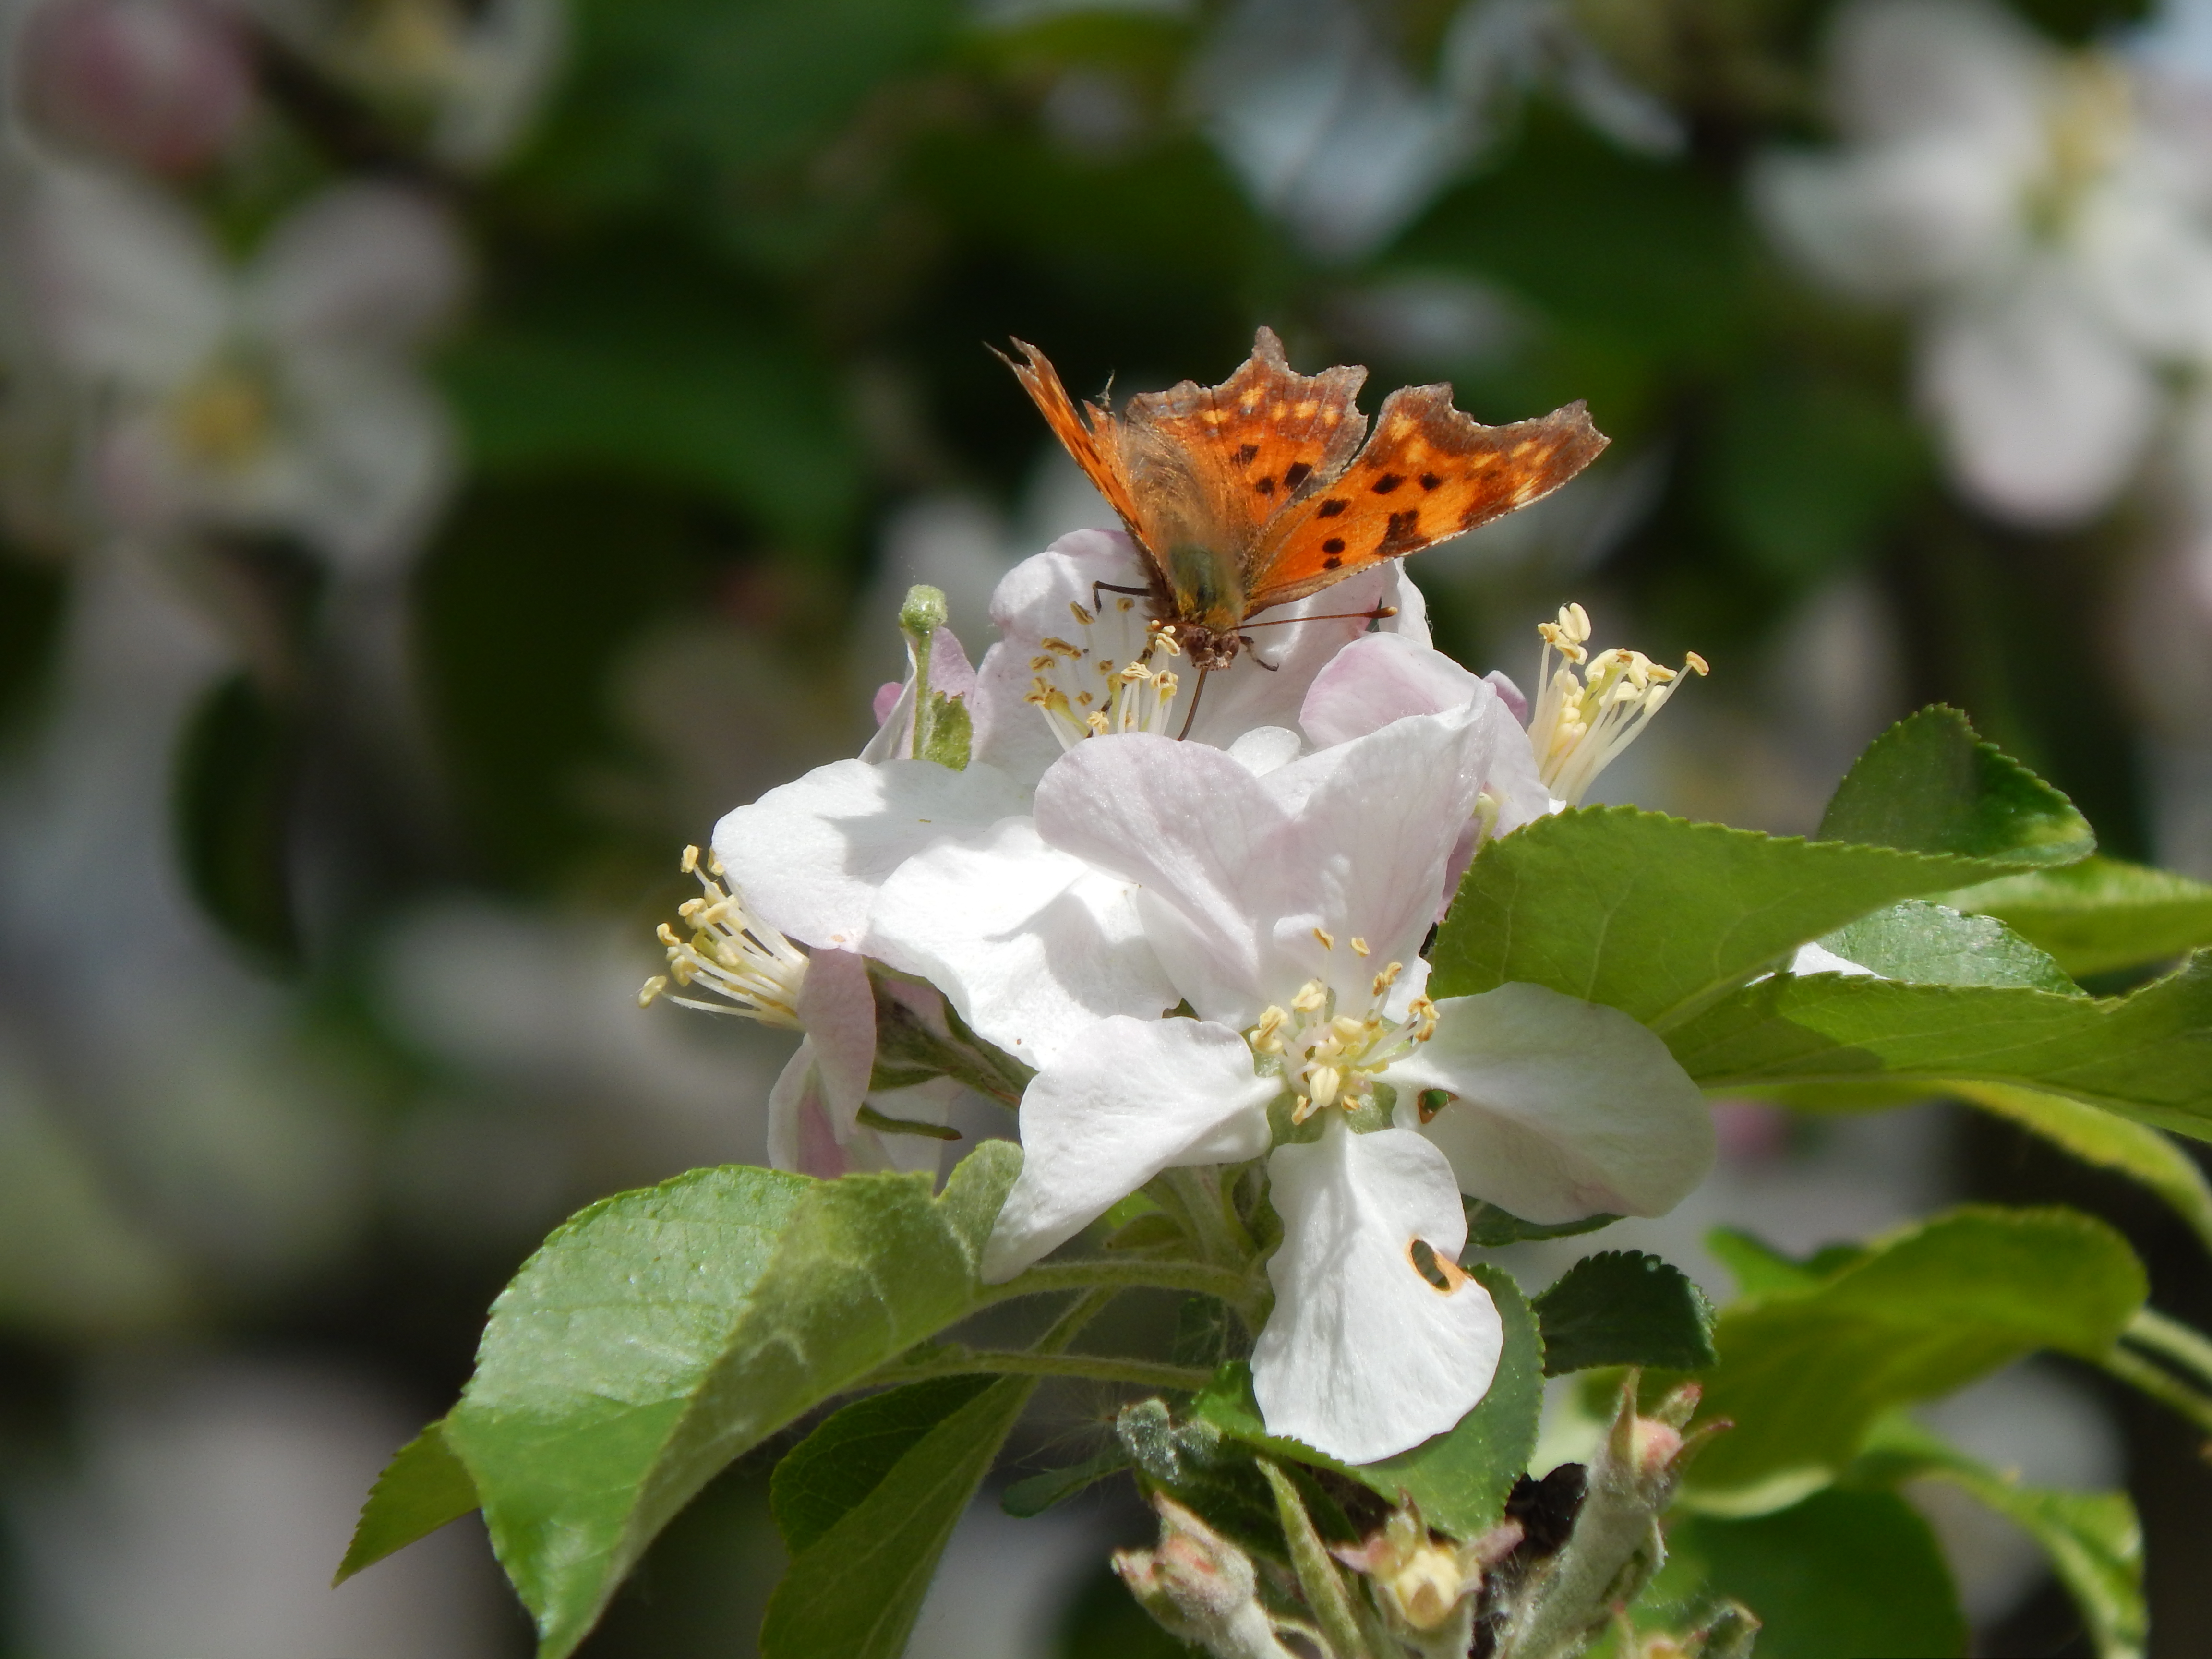
animal, background, animals, nature, winter, lemur, white, head, mammal, tiger, beautiful, wild, wildlife, cat, zoo, cage, enclosure, portrait, cute, park, domestic, face, field, scene, funny, flora, pollinator, insect, blossom, membrane winged insect, nectar, flower, spring, bee, pollen